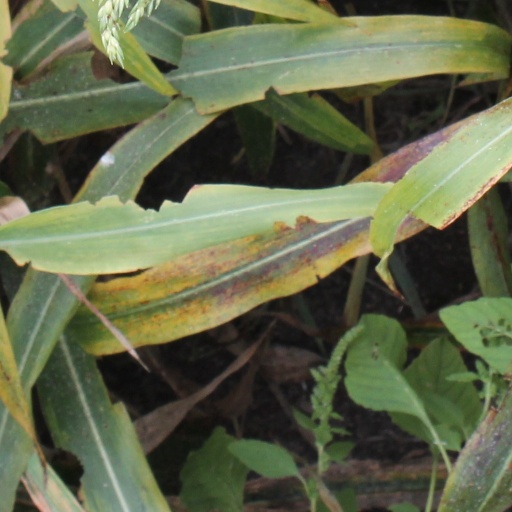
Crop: sorghum